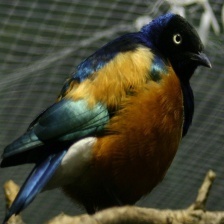
Species: SUPERB STARLING
Scientific name: LAMPROTORNIS SUPERBUS